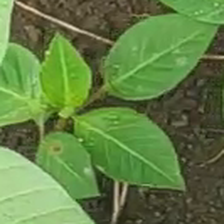
Weed species: Moti_dudhi(Euphorbia_geneculata_L)